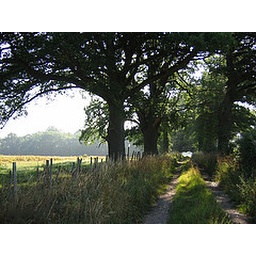
The road in Normandy, not far from where Annique drank a cup of coffee.